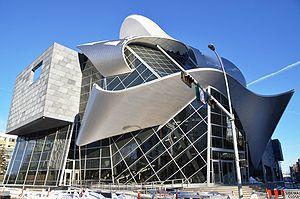
Edmonton est la capitale de la province canadienne de l'Alberta. Elle est le centre de la région d'Edmonton Capitale entourée par la région du centre de l'Alberta. Elle est située le long de la rivière Saskatchewan Nord dans l'une des régions les plus fertiles de l'Ouest canadien.
La Galerie d'art de l'Alberta est située dans le centre d'Edmonton dans la province canadienne de l'Alberta. La collection de cette galerie d'art publique comprend plus de 6 000 œuvres dont des peintures anciennes et contemporaines, des sculptures, des installations et des photographies d'artistes canadiens et étrangers. En plus de ces collections permanentes, l'AGA accueille des expositions temporaires et propose des programmes d'éducation